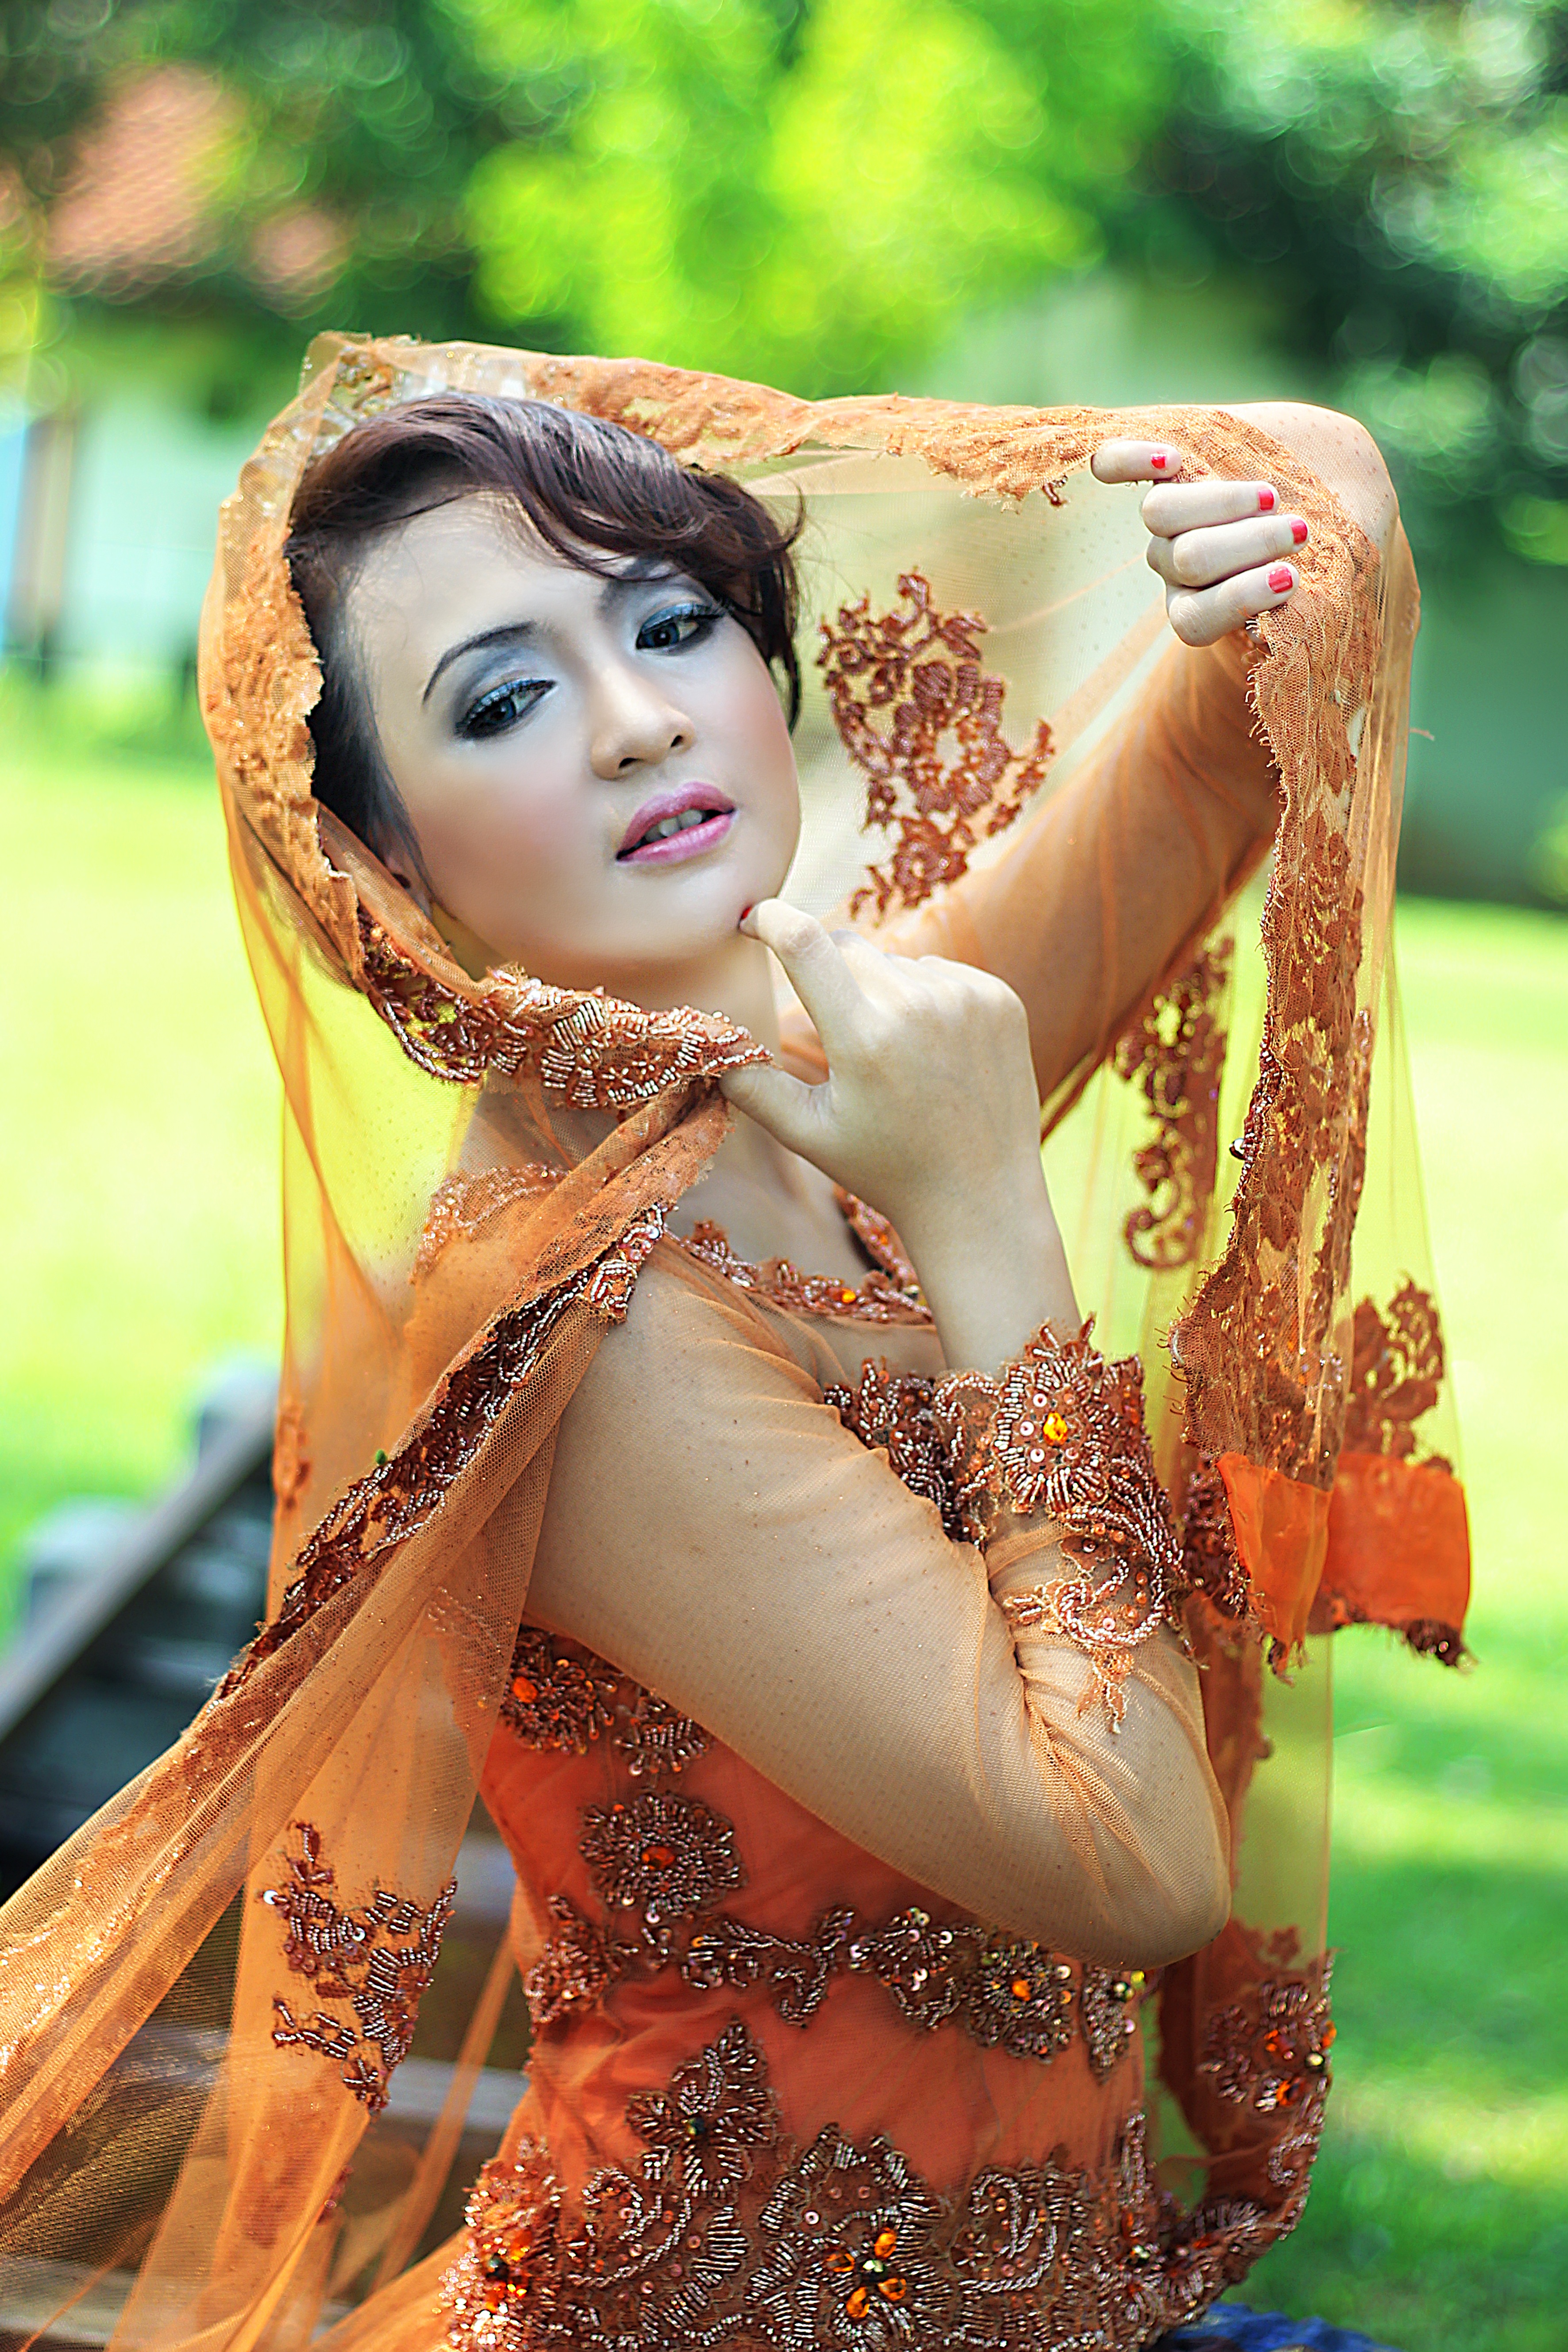
girl, woman, photography, flower, female, model, lady, dress, skin, beauty, abdomen, photo shoot